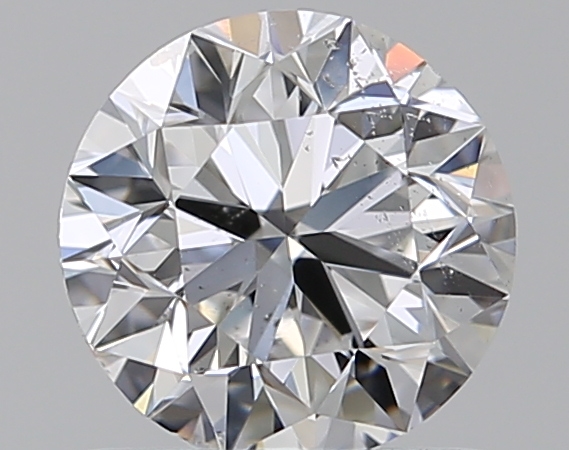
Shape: round
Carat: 0.9
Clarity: SI1
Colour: D
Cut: VG
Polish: EX
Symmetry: VG
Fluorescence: N
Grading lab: GIA
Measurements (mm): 5.97 x 6.05 x 3.88